Tigray Defense Forces

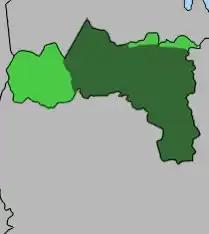
Territory controlled by the Tigray Defense Forces (dark green), inside of the Tigray Region (light green), as of 13 October 2022

The Tigray Defense Forces consist of former members of the gendarmerie Regional Special Forces in the Tigray Region, ENDF defectors, local militia, members of Tigrayan regional political parties including the TPLF, National Congress of Great Tigray, Salsay Weyane Tigray, Tigray Independence Party and others, as well as numerous youth who fled to the mountains.